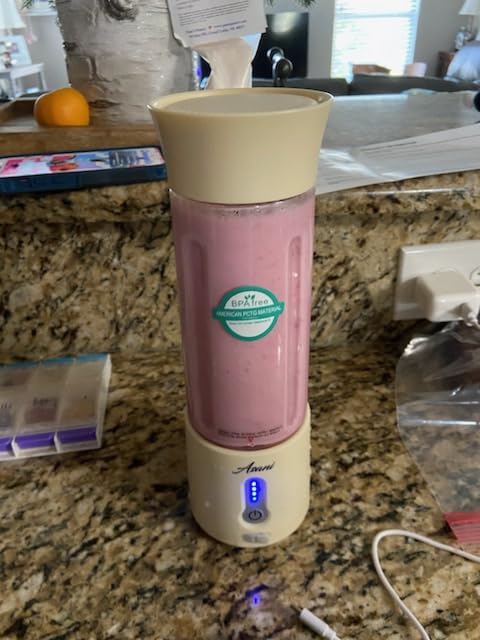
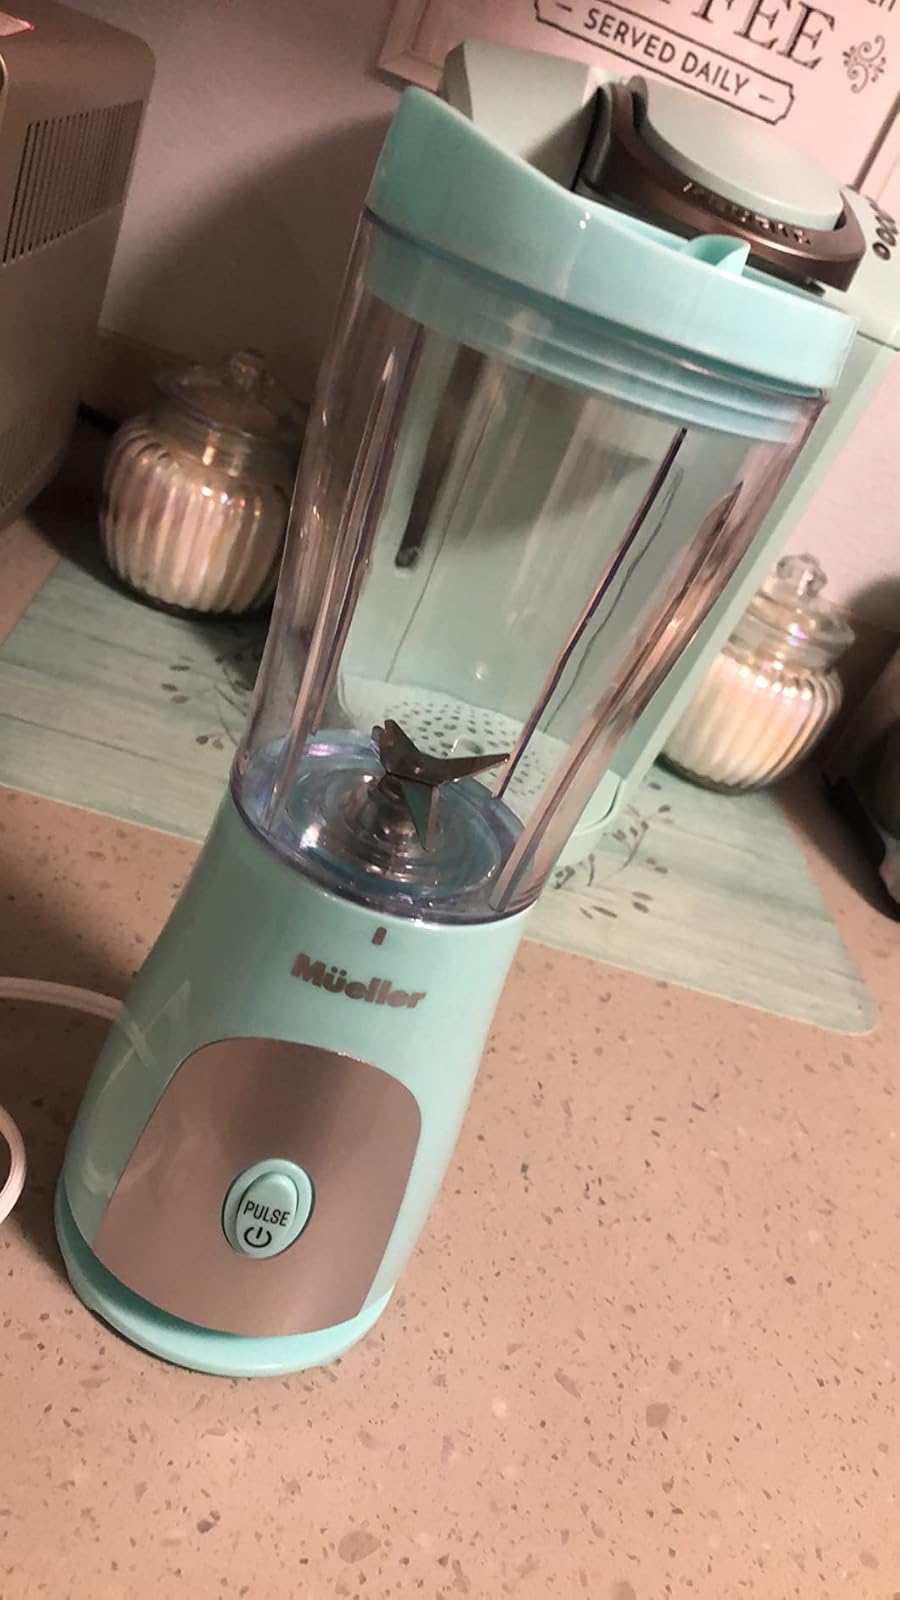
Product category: items_blender
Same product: no